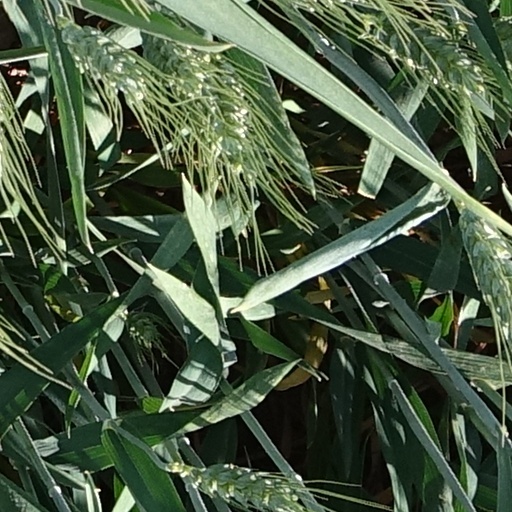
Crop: wheat